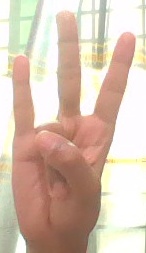
ASL sign: 7